Prognathodon

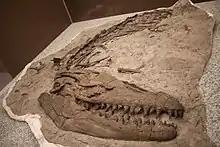
"P. overtoni"

Modern phylogenetic analyses continually place "Prognathodon" within the Mosasaurinae subfamily, despite this "Prognathodon" has historically been seen as a genus sharing close relations with "Platecarpus" and the Plioplatecarpinae. Louis Dollo was one of the earliest researchers to work on mosasaur systematics, initially placing them as a distinct lizard suborder and dividing the group into two families, the Mosasauridae and the "Plioplatecarpidae". In this early taxonomy, the Mosasauridae contained the genera "Clidastes", "Mosasaurus", "Platecarpus", "Halisaurus" and "Tylosaurus" and the Plioplatecarpidae was monotypic, only containing "Plioplatecarpus". In 1890, following further mosasaur discoveries (including that of "Prognathodon"), Dollo revised his taxonomy, dividing the Mosasauridae into three groups. These groups were based on how developed the rostrum was on the premaxilla, the size of the suprastapedial process of the quadrate and if the haemal arches were fused to the centra of the caudal vertebrae. "Prognathodon" was placed alongside "Platecarpus" in a "microrhynchous" group. The two other groups were the "megarhynchous" (including "Tylosaurus" and "Hainosaurus") and the "mesorhynchous" (including "Mosasaurus" and "Clidastes") groups.